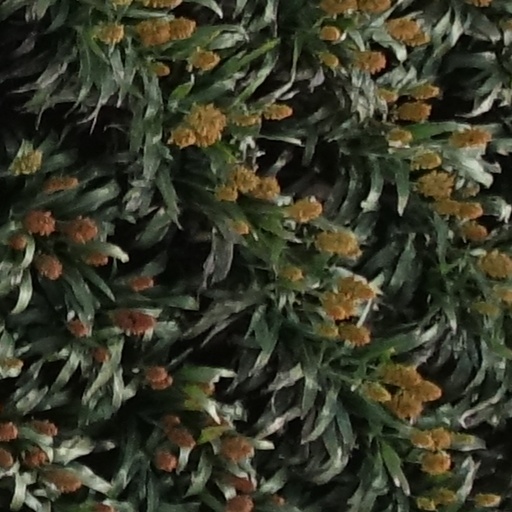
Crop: sorghum